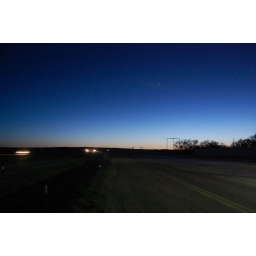
On the side of the road under a Texan night sky